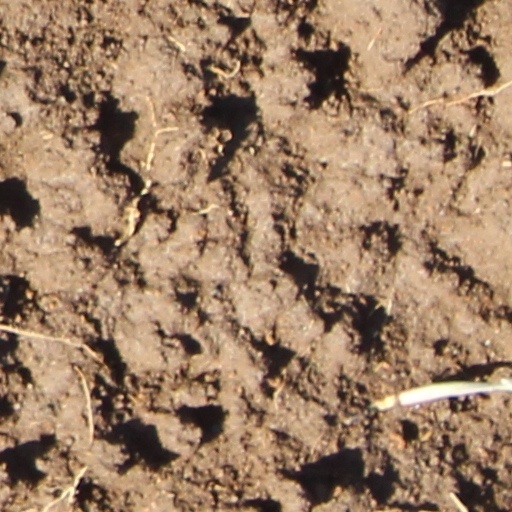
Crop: wheat